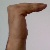
The image shows a hand gesture representing a space in Indian Sign Language.